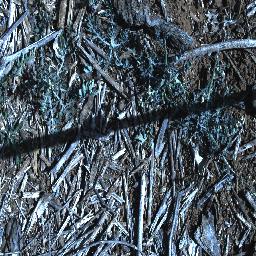
Label: parthenium